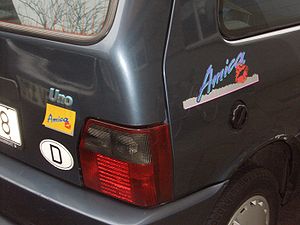
Fiat Uno / Modelhistorie / Uno I
Skrifttræk for specialmodellen AMICA
Fiat Uno var en minibil fra Fiat, som i starten af 1983 afløste Fiat 127. Uno dannede ligeledes basis for sedanen Fiat Duna, stationcaren Fiat Duna Weekend og LAV'en Fiat Fiorino.